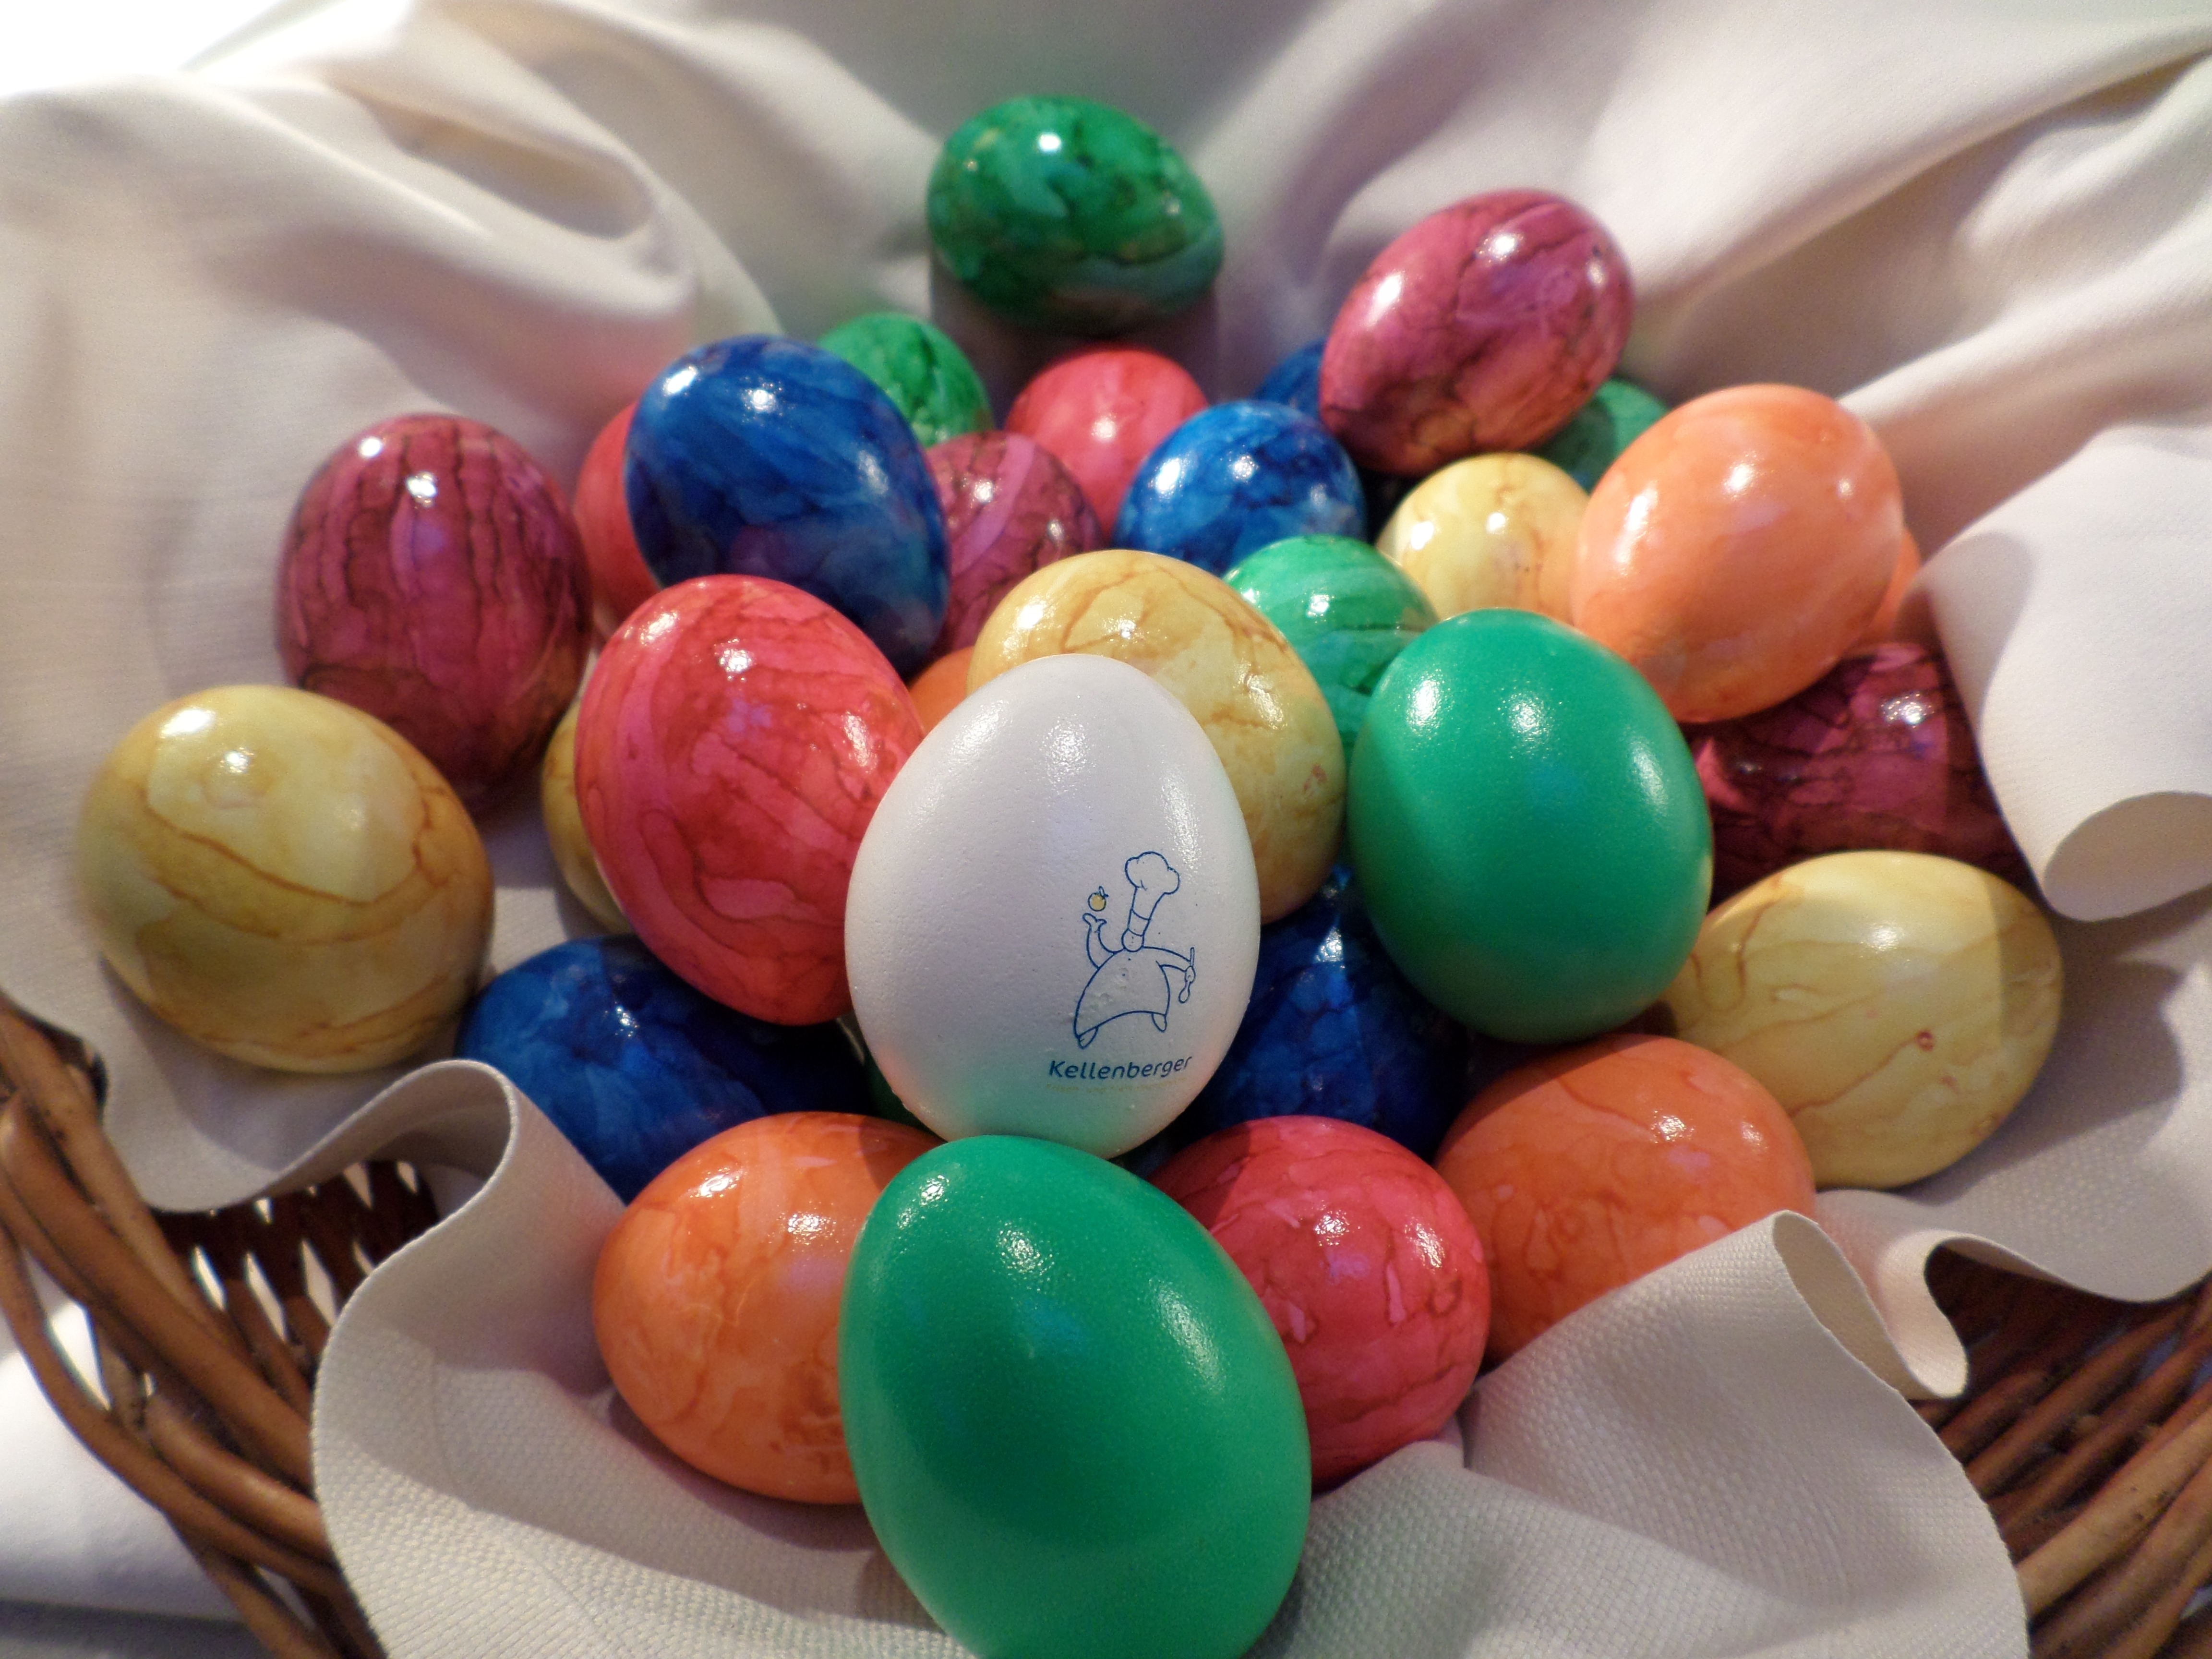
glass, food, color, toy, eggs, jesus, easter, sweetness